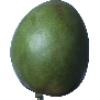
Label: mango